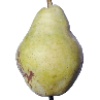
Label: Pear Williams 1